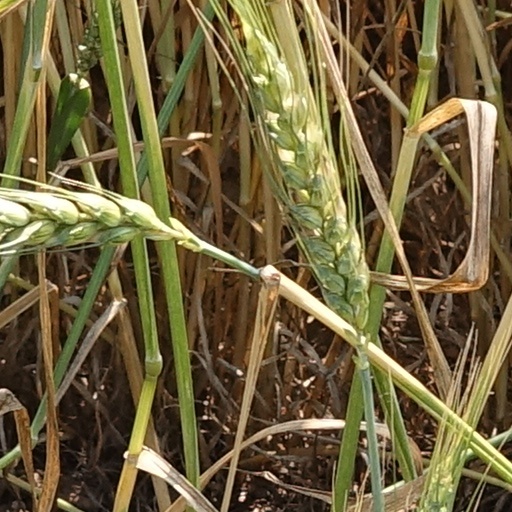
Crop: wheat